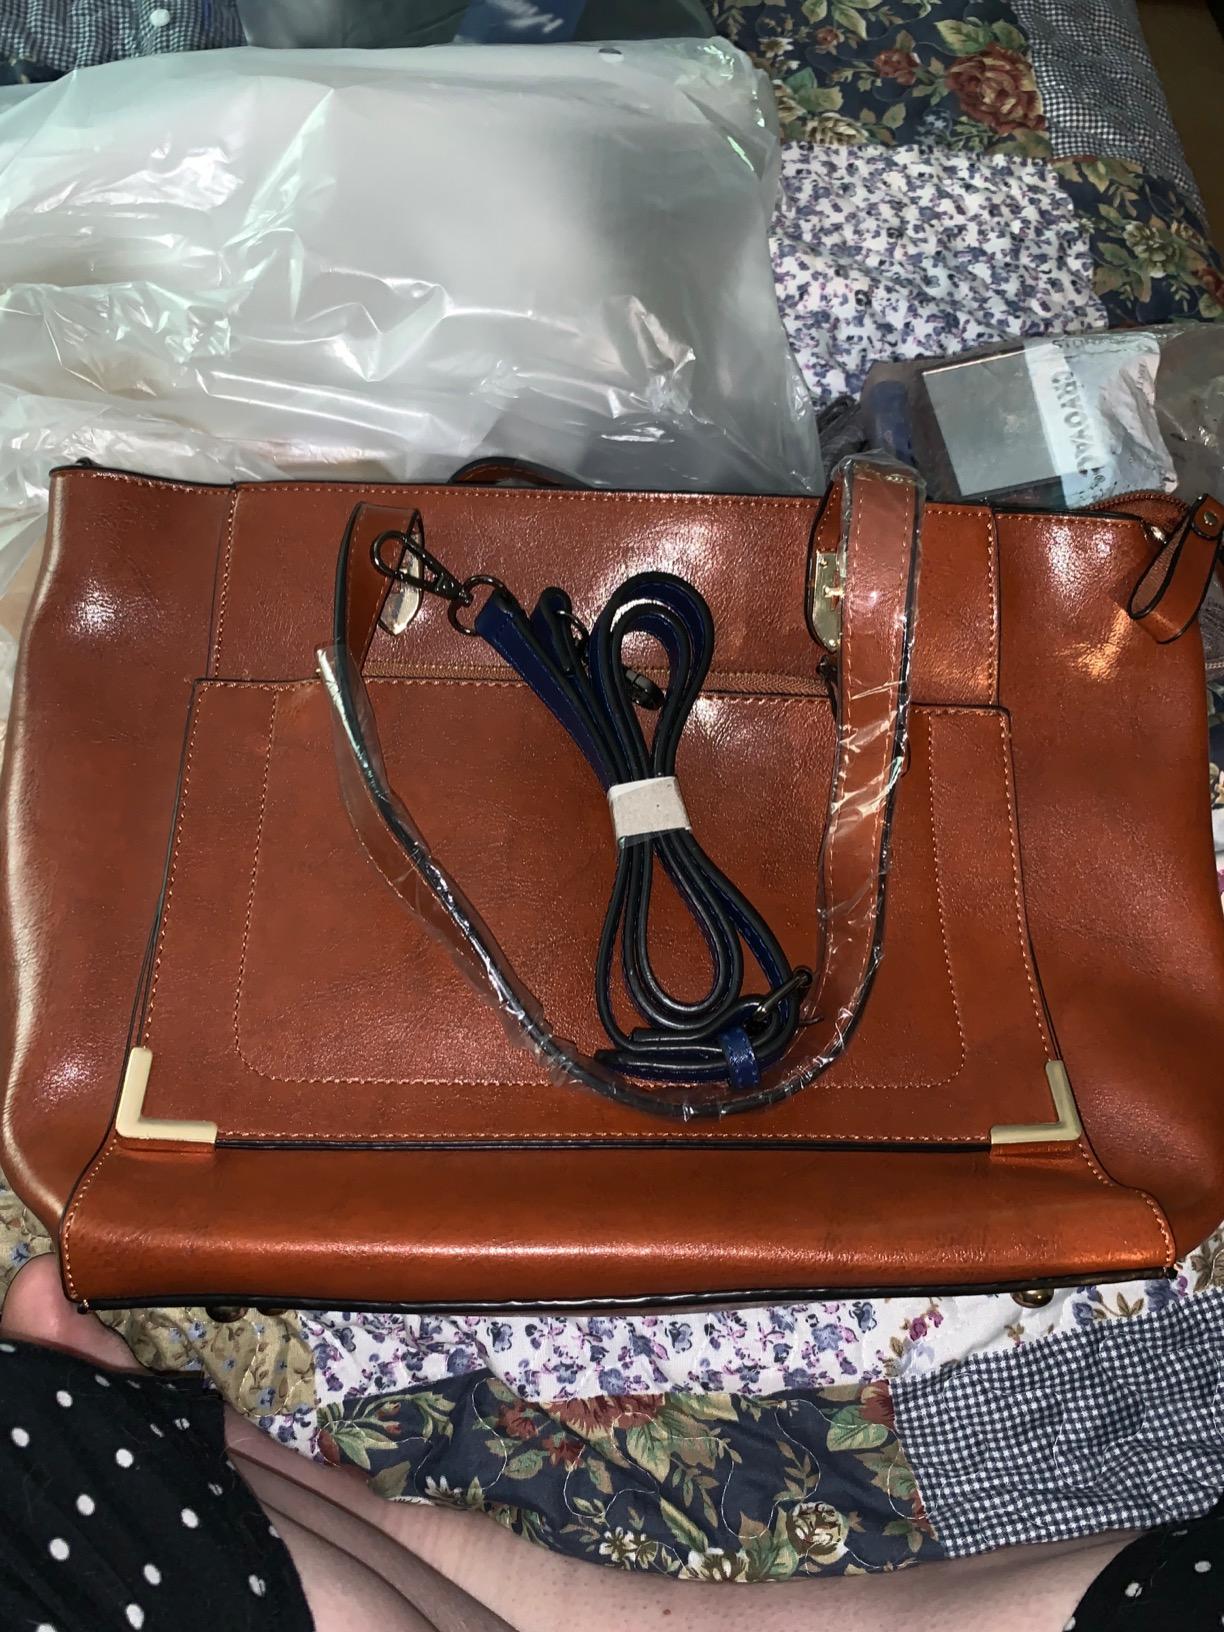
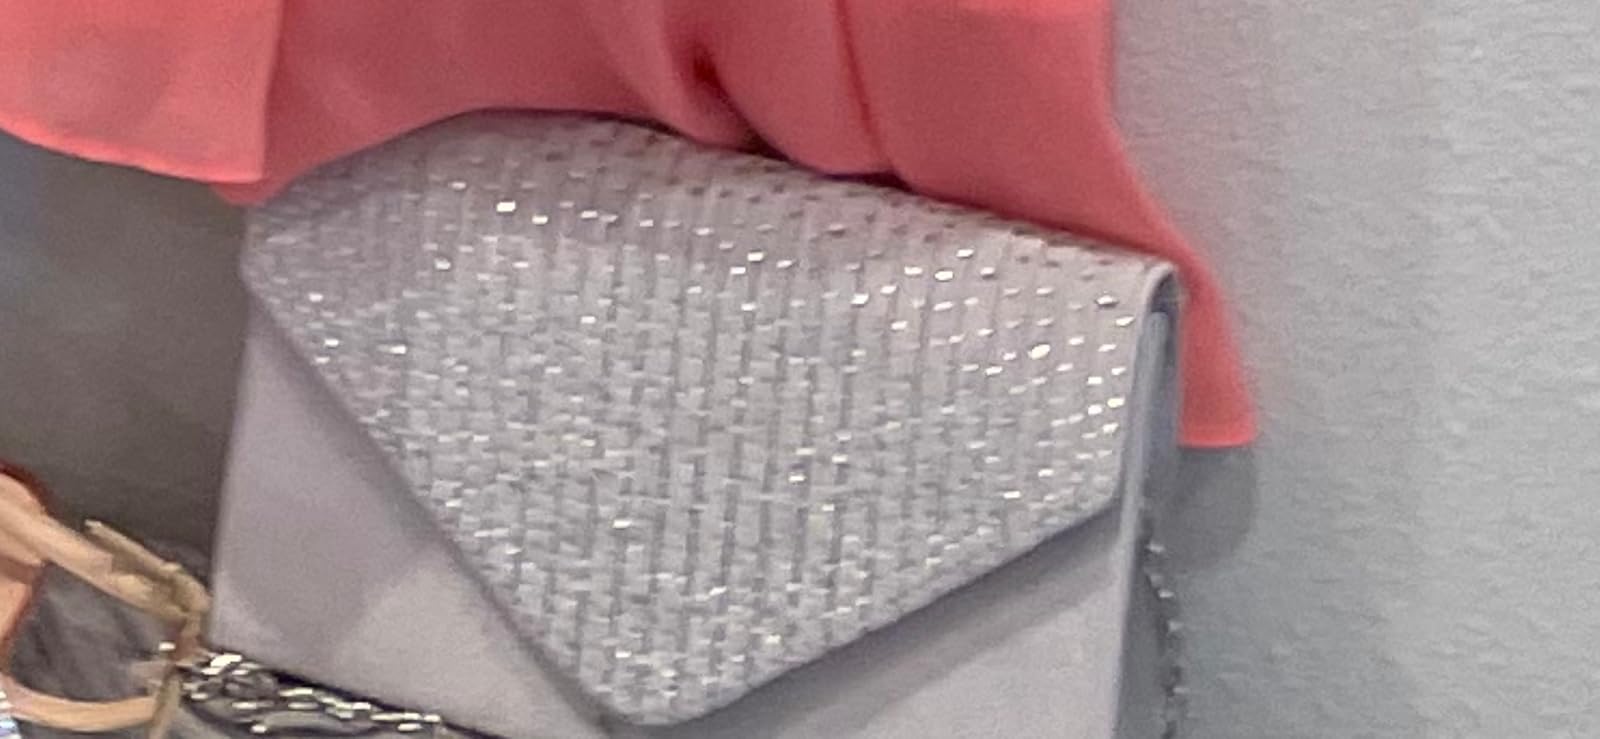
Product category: accessories_handbag
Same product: no